Western theater of the American Civil War

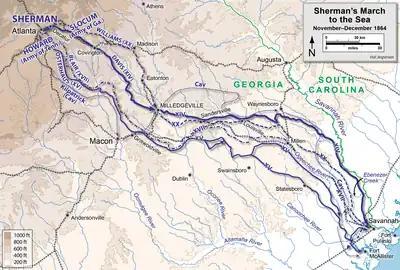
Sherman's March to the Sea

While Buell was facing Bragg's threat in Kentucky, Confederate operations in northern Mississippi were aimed at preventing Buell's reinforcement by Grant, who was preparing for his upcoming Vicksburg campaign. Halleck had departed for Washington, and Grant was left without interference as commander of the District of West Tennessee. On September 14, Maj. Gen. Sterling Price moved his Confederate Army of the West to Iuka, east of Corinth. He intended to link up with Maj. Gen. Earl Van Dorn's Army of West Tennessee and operate against Grant. But Grant sent forces under Maj. Gens. William S. Rosecrans and Edward Ord to attack Price's force at Iuka. Rosecrans won a minor victory at the Battle of Iuka (September 19), but poor coordination of forces and an acoustic shadow allowed Price to escape from the intended Union double envelopment.